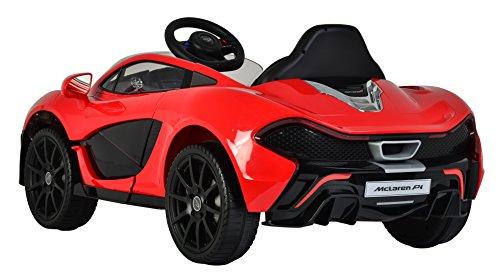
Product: Best Ride On Cars McLaren P1 12V, Red
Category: Toys & Games | Tricycles, Scooters & Wagons | Ride-On Toys & Accessories
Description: McLaren P1 12V features an original car paint look, it has seat belt option and it starts with realistic engine start sound.
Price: $374.76
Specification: ProductDimensions:51x27x14inches|ItemWeight:51pounds|ShippingWeight:51pounds(Viewshippingratesandpolicies)|ASIN:B071VF45RM|Itemmodelnumber:McLarenP112V-Red|Manufacturerrecommendedage:24months-5years